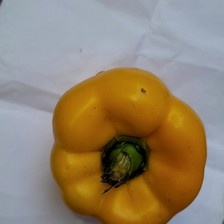
Label: capsicum